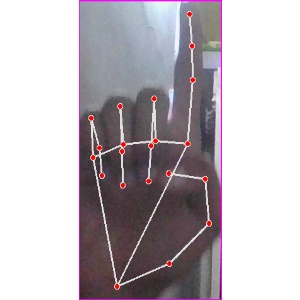
अक्षर: क